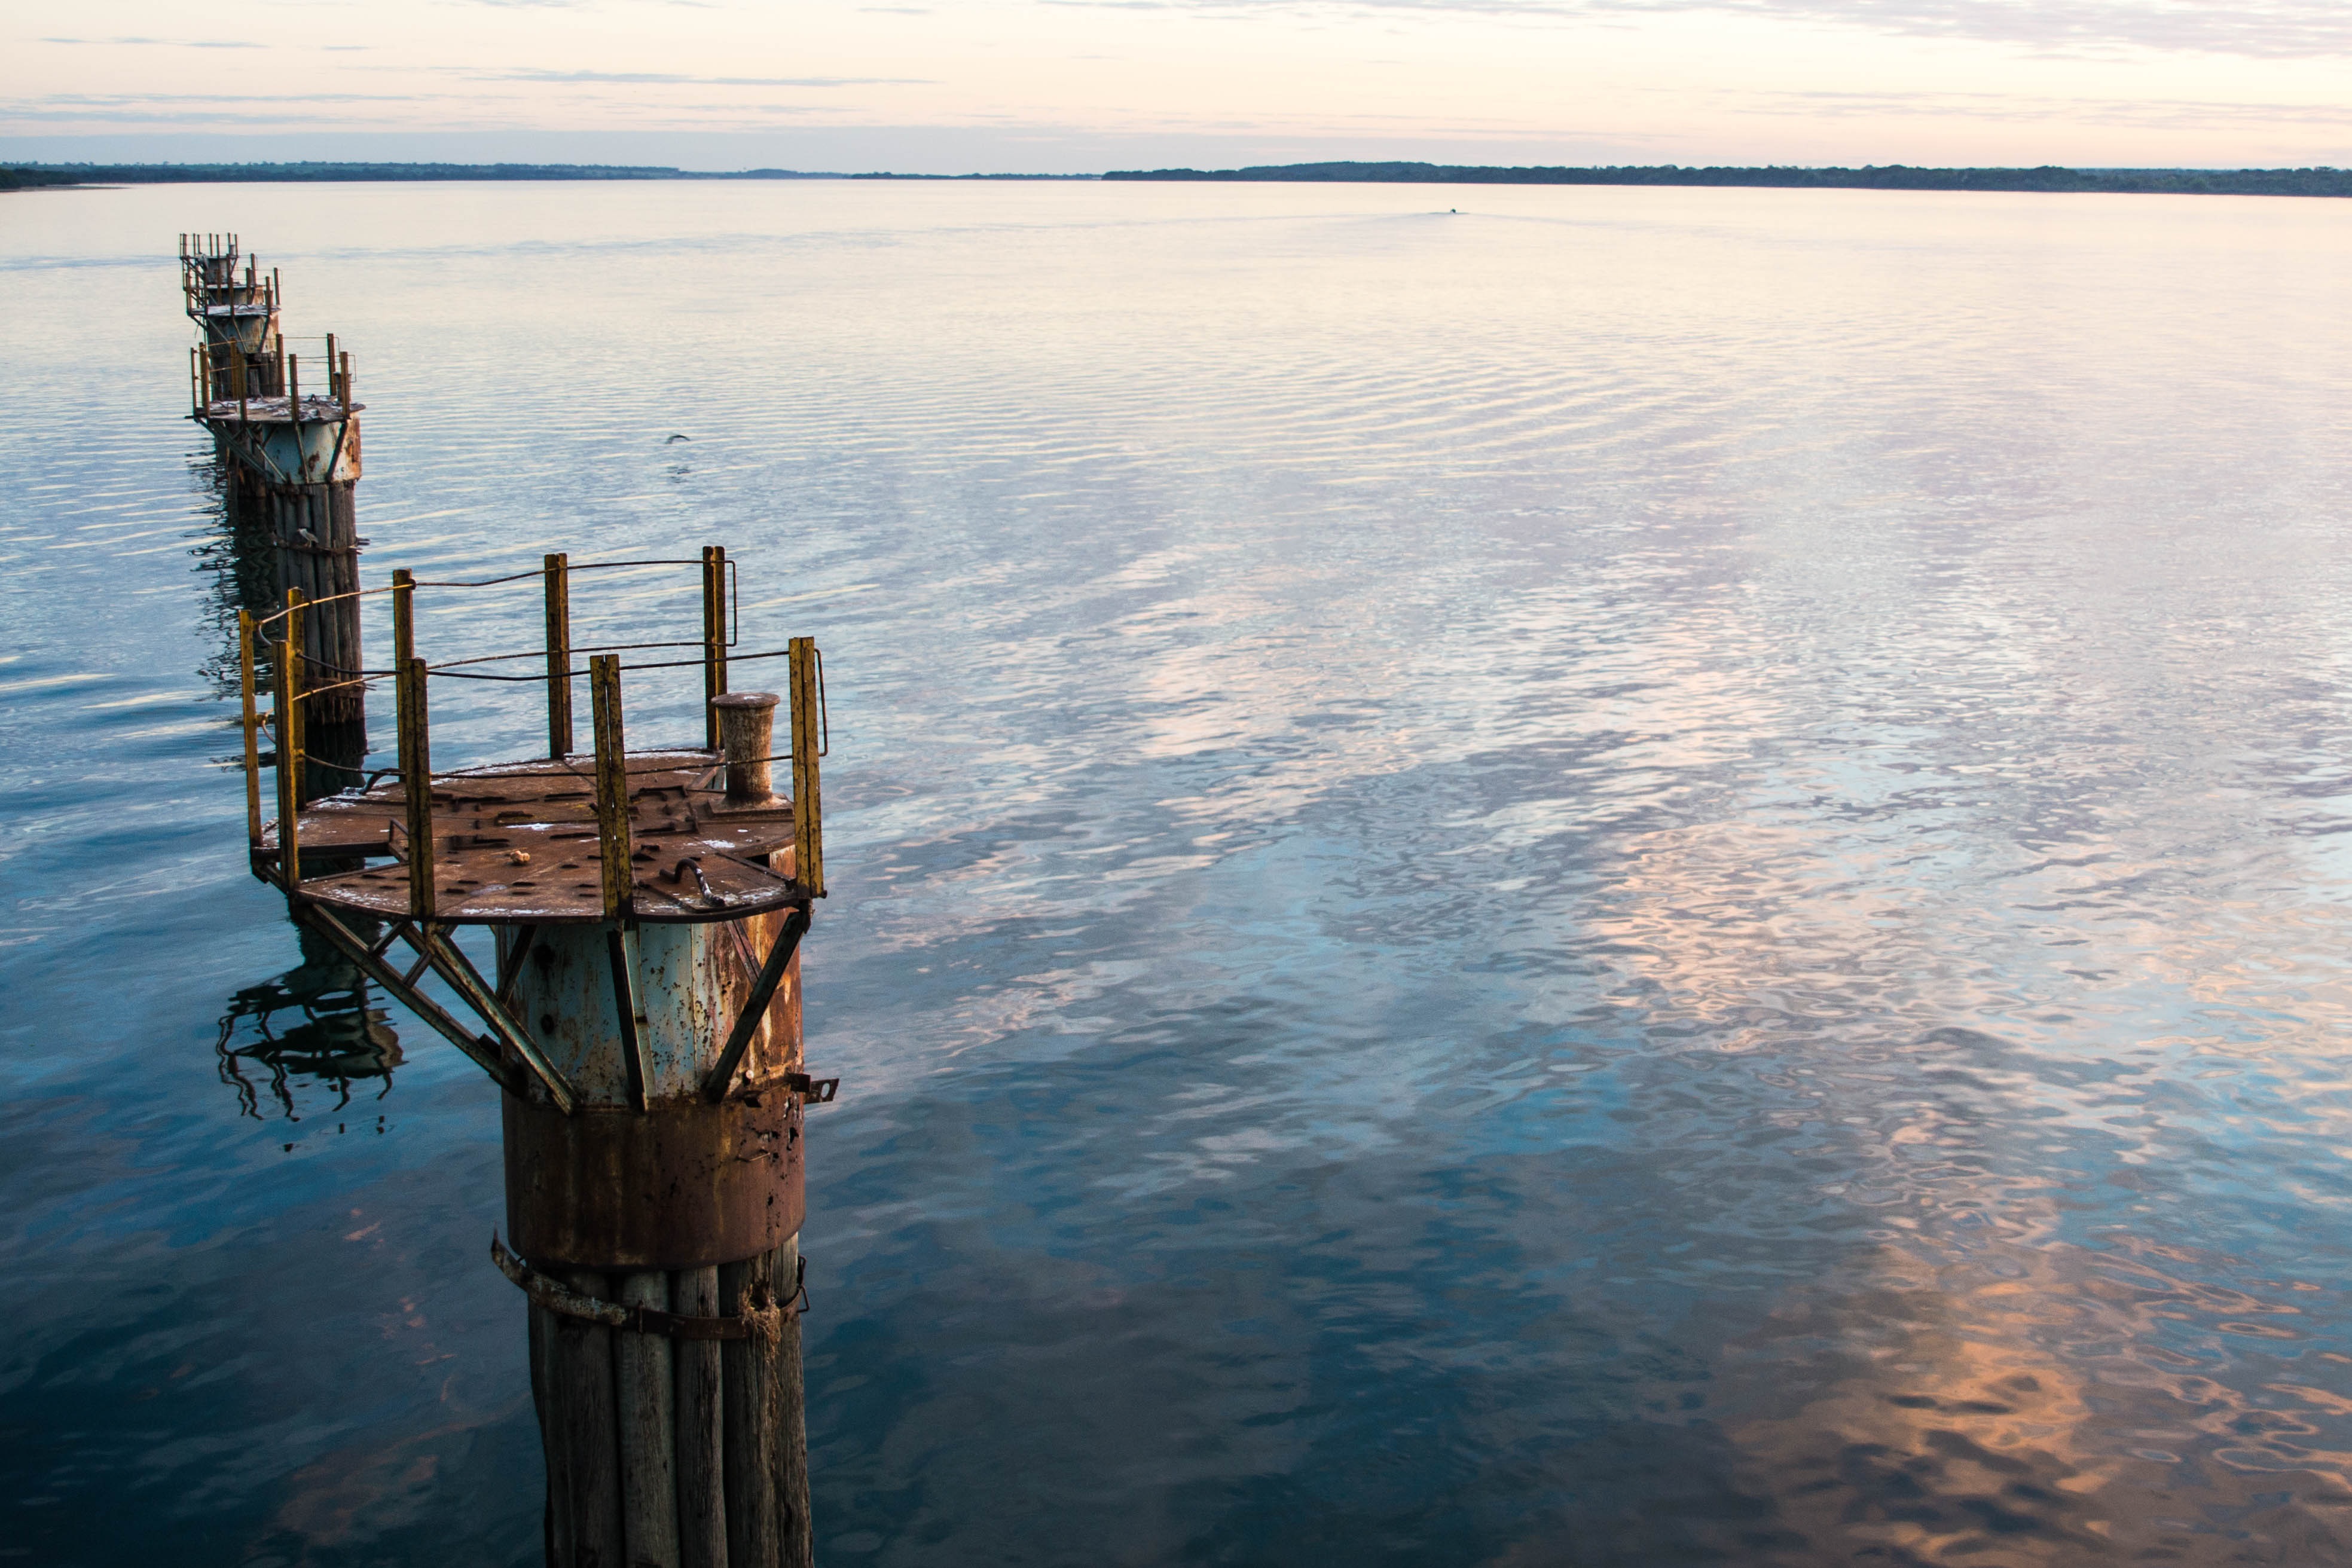
reflection, sea, water, ocean, shore, horizon, coast, morning, vehicle, evening, lake, bay, tower, dusk, sunlight, sunrise, sunset, wave